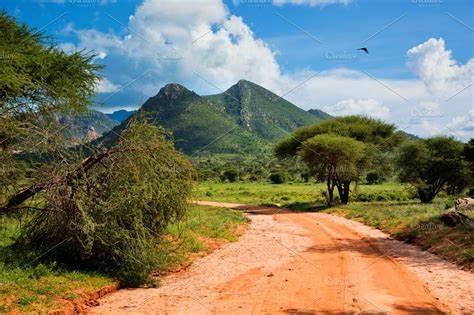
Mandhari ya porini, ambapo barabara ya udongo mwekundu inapita katikati ya miti na nyasi, mbele kuna mlima mkubwa uliofunikwa na miti na anga lina rangi ya bluu likiwa na mawingu meupe, hii inaonesha uzuri wa asili wa maeneo ya pori ambayo yamejaa miti, milima na ardhi asilia.